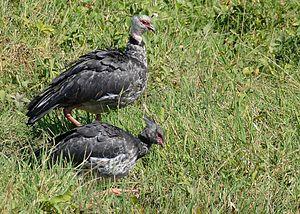
Le Kamichi à collier est une espèce de la famille des Anhimidae, oiseaux endémiques de l'Amérique du Sud, apparentée aux canards et aux oies.